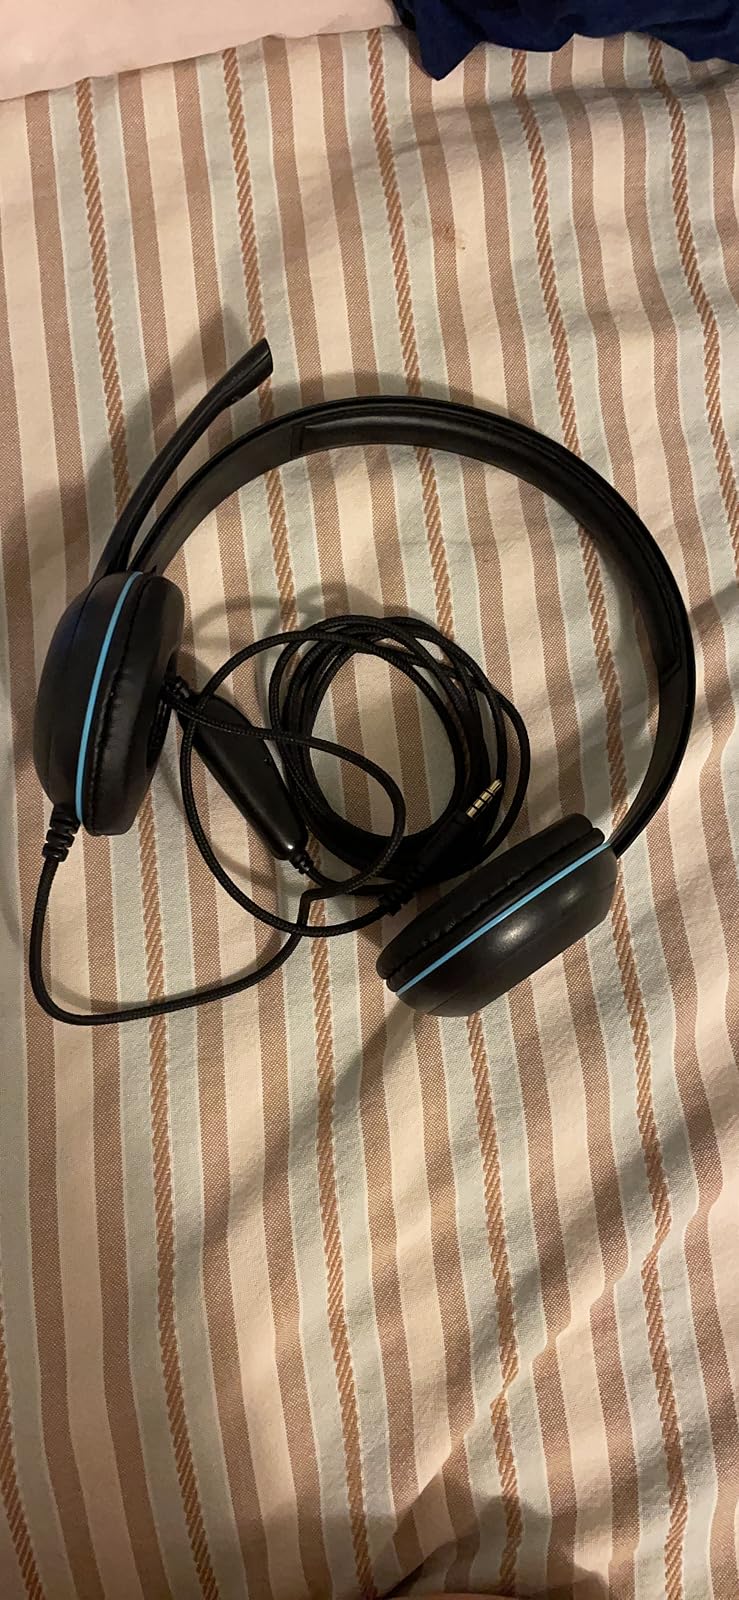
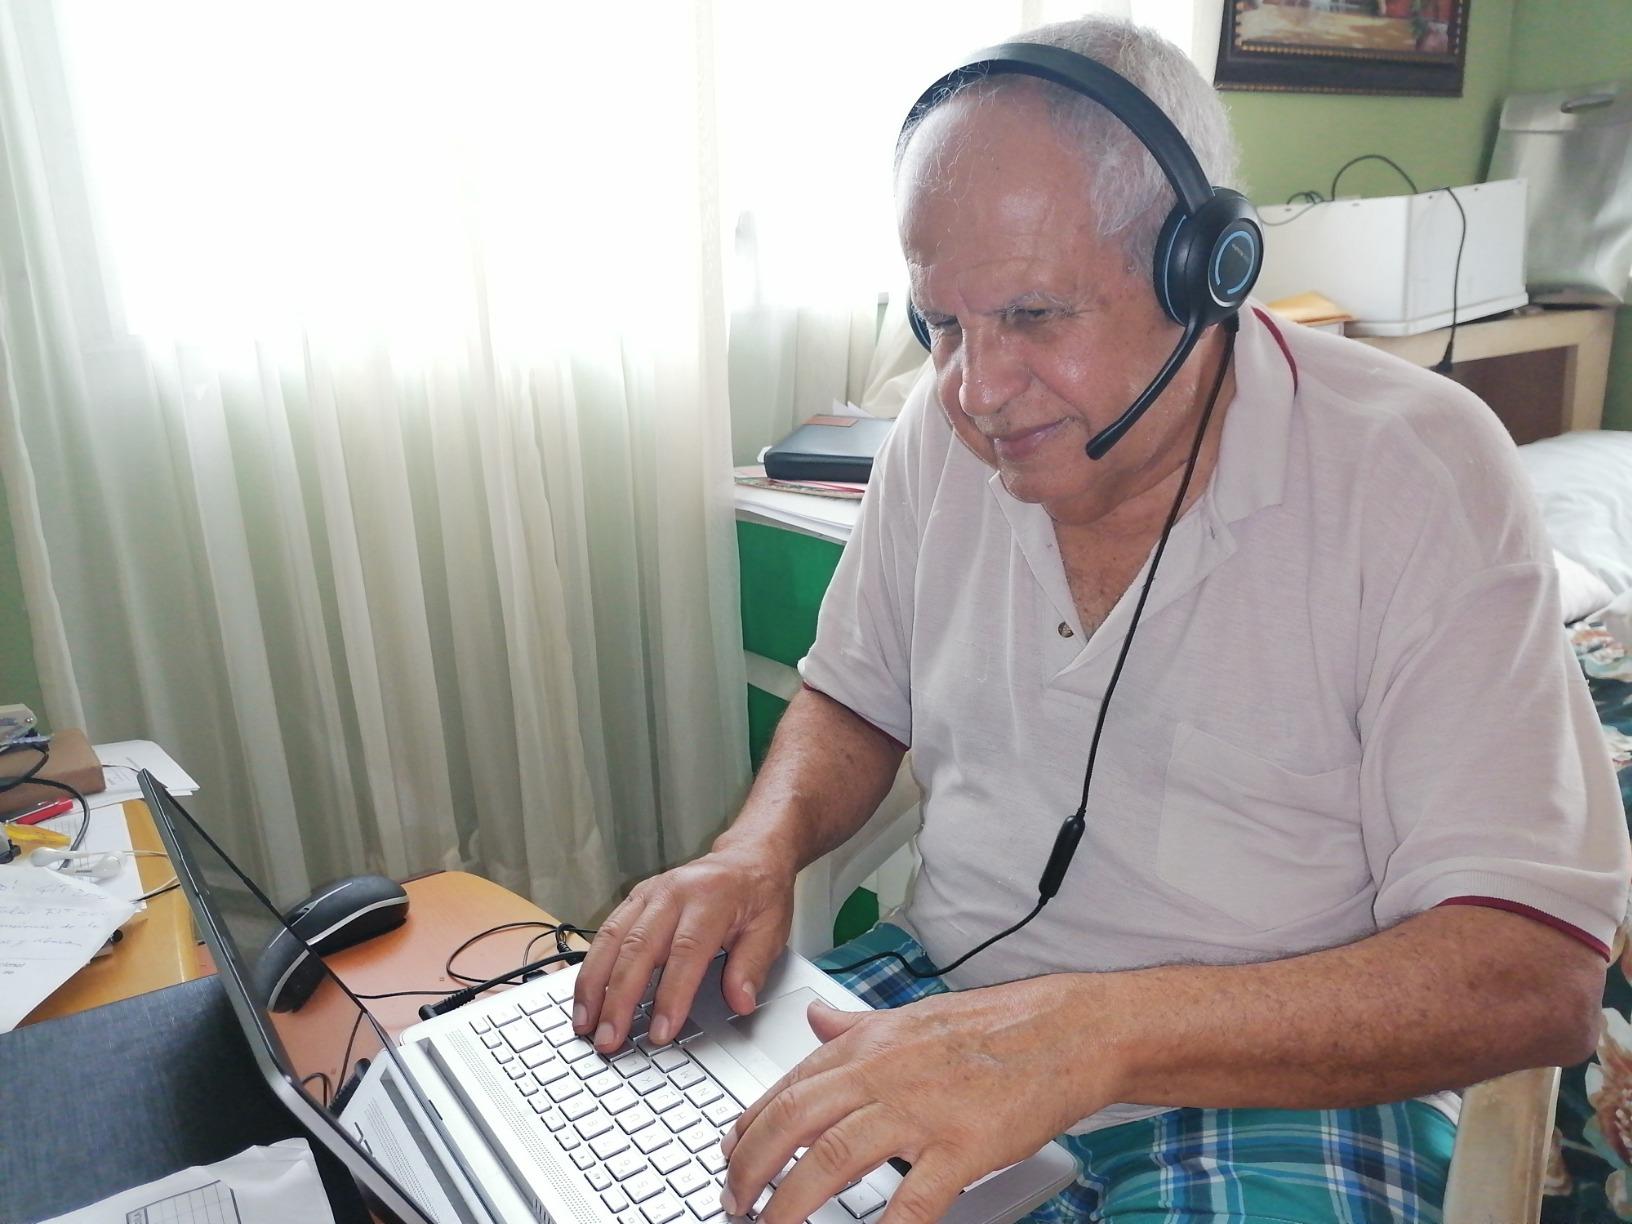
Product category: headphones
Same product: yes